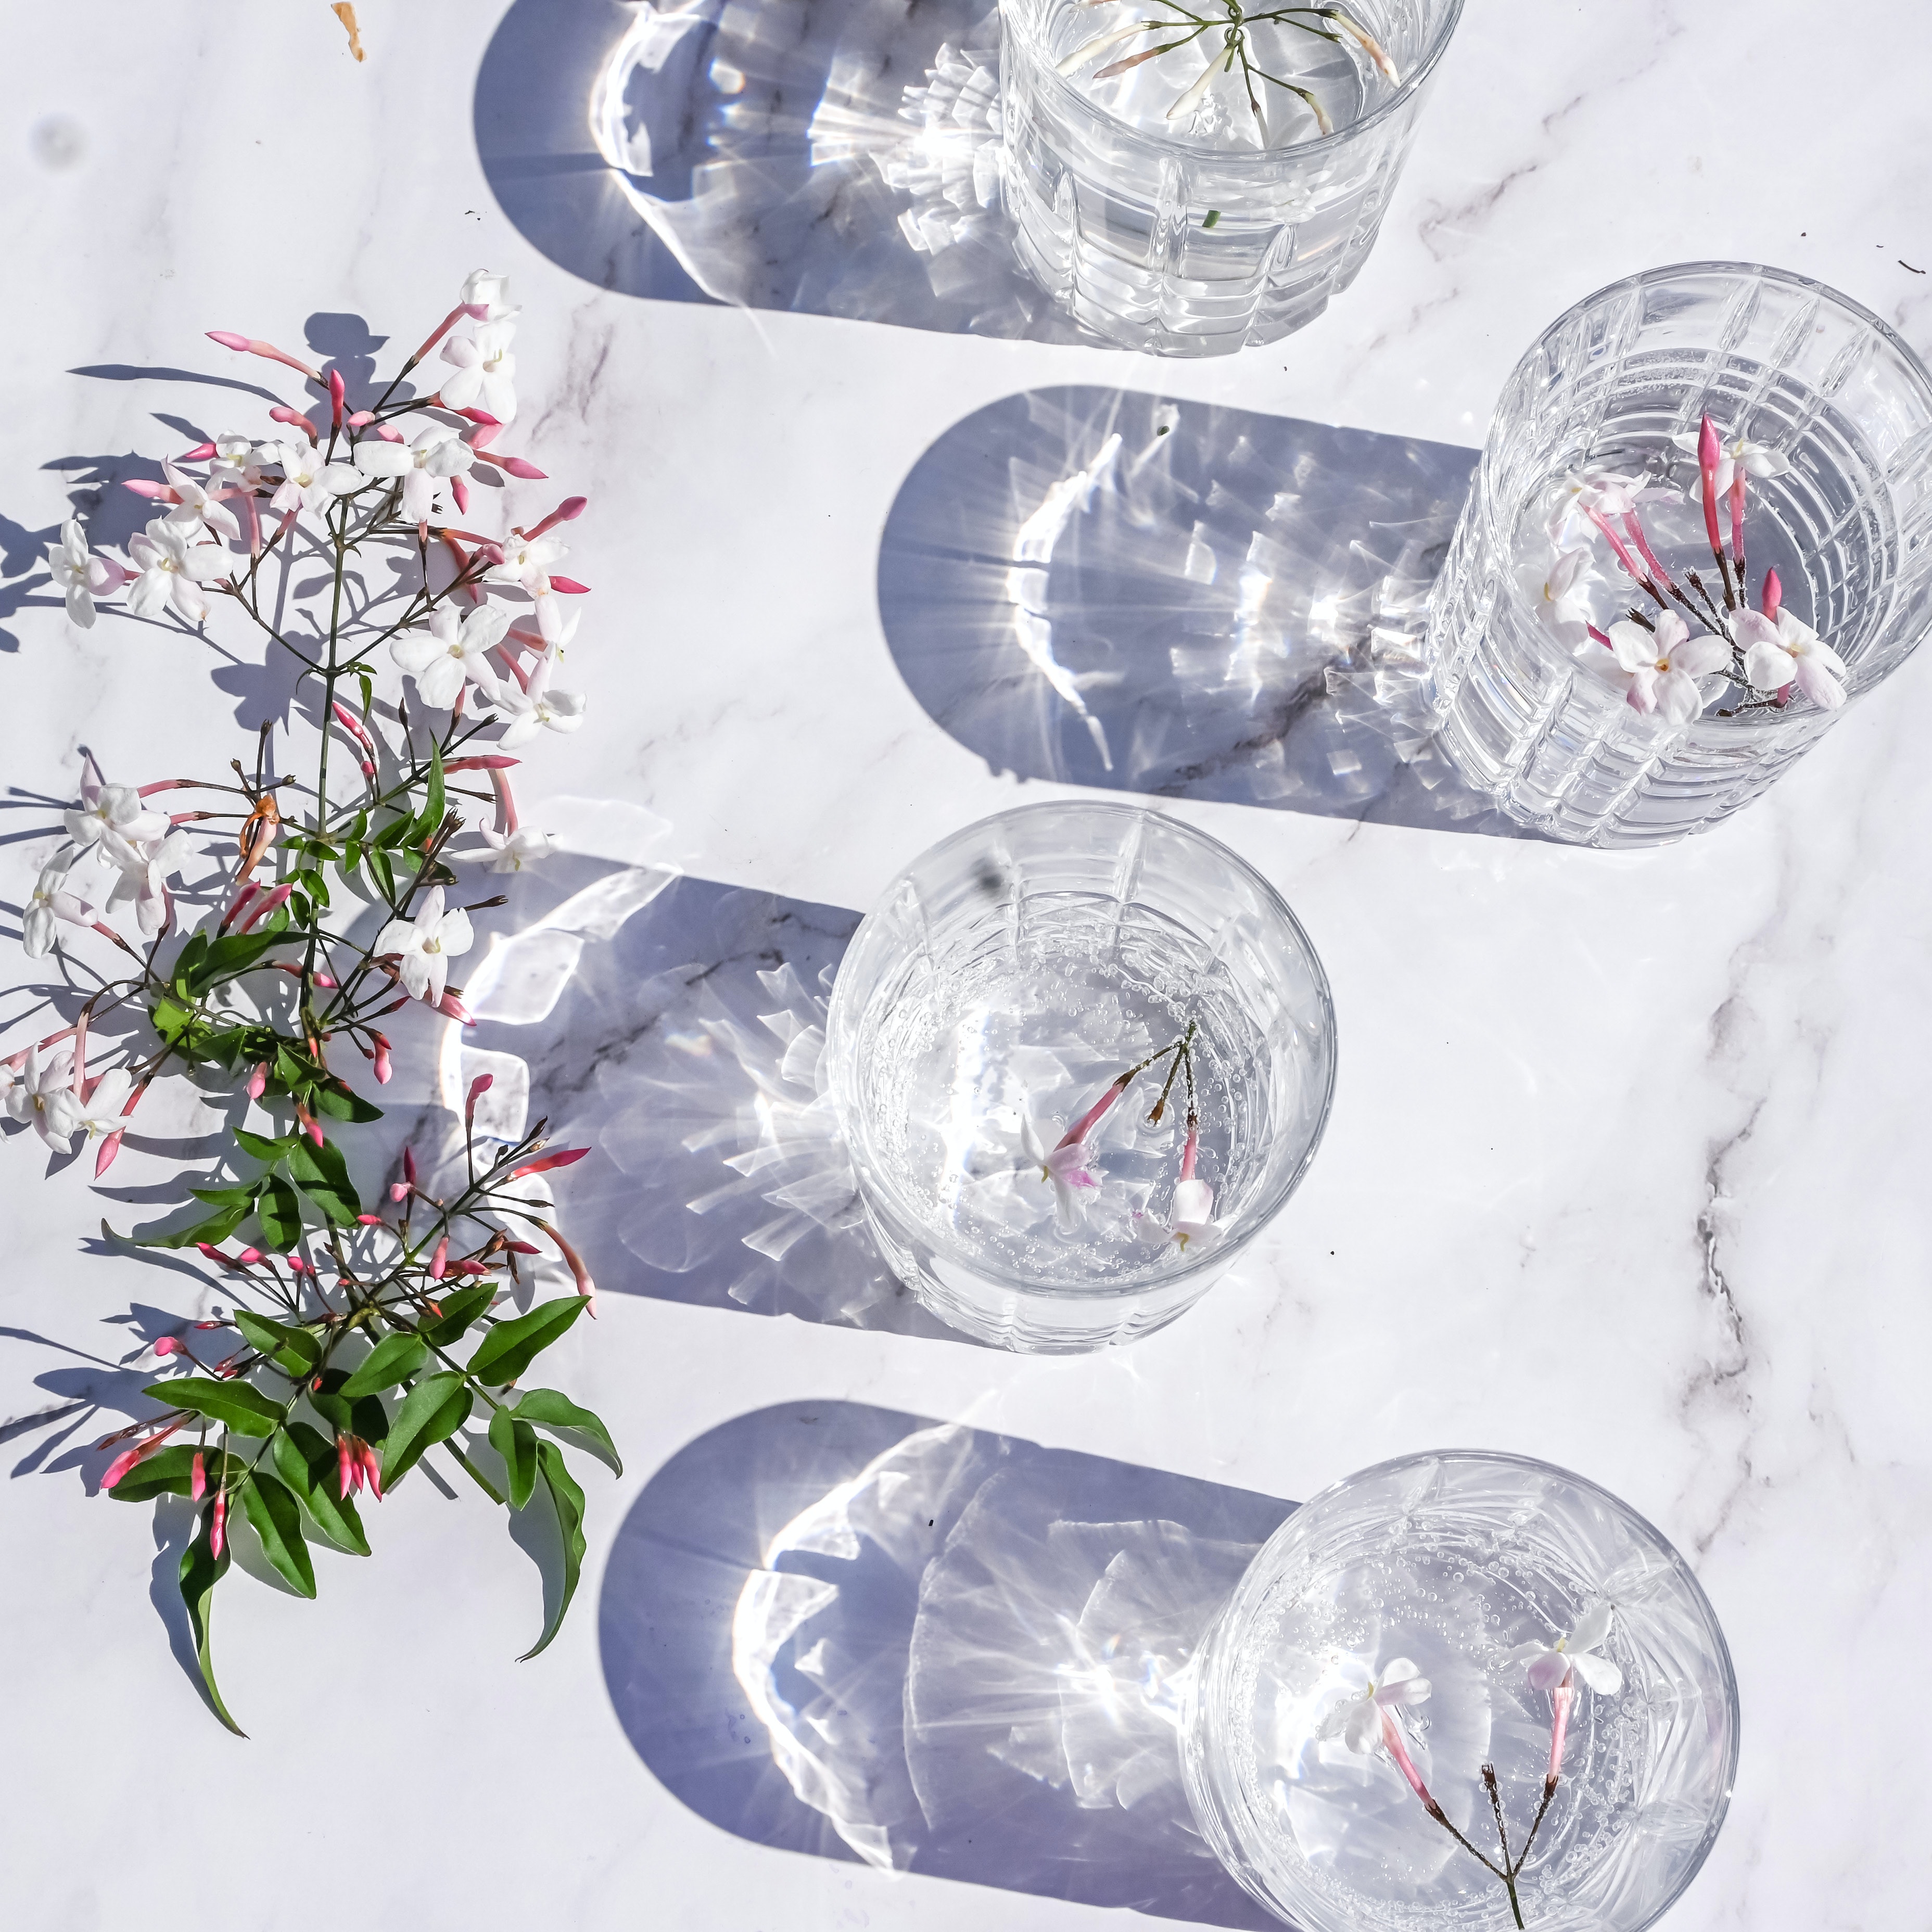
food, automotive lighting, flower, plant, dishware, petal, art, glass, circle, coin, font, fashion accessory, Transparent material, artificial flower, plate, twig, annual plant, illustration, headlamp, pattern, money, flowering plant, currency, herb, tableware, winter, flower arranging, floral design, still life photography, sphere